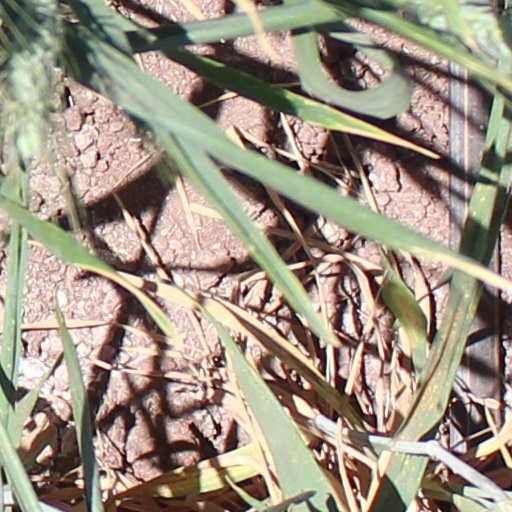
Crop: wheat